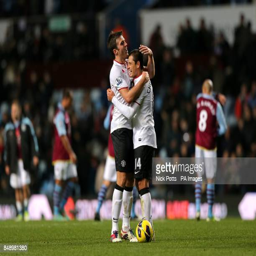
football players celebrate after the game